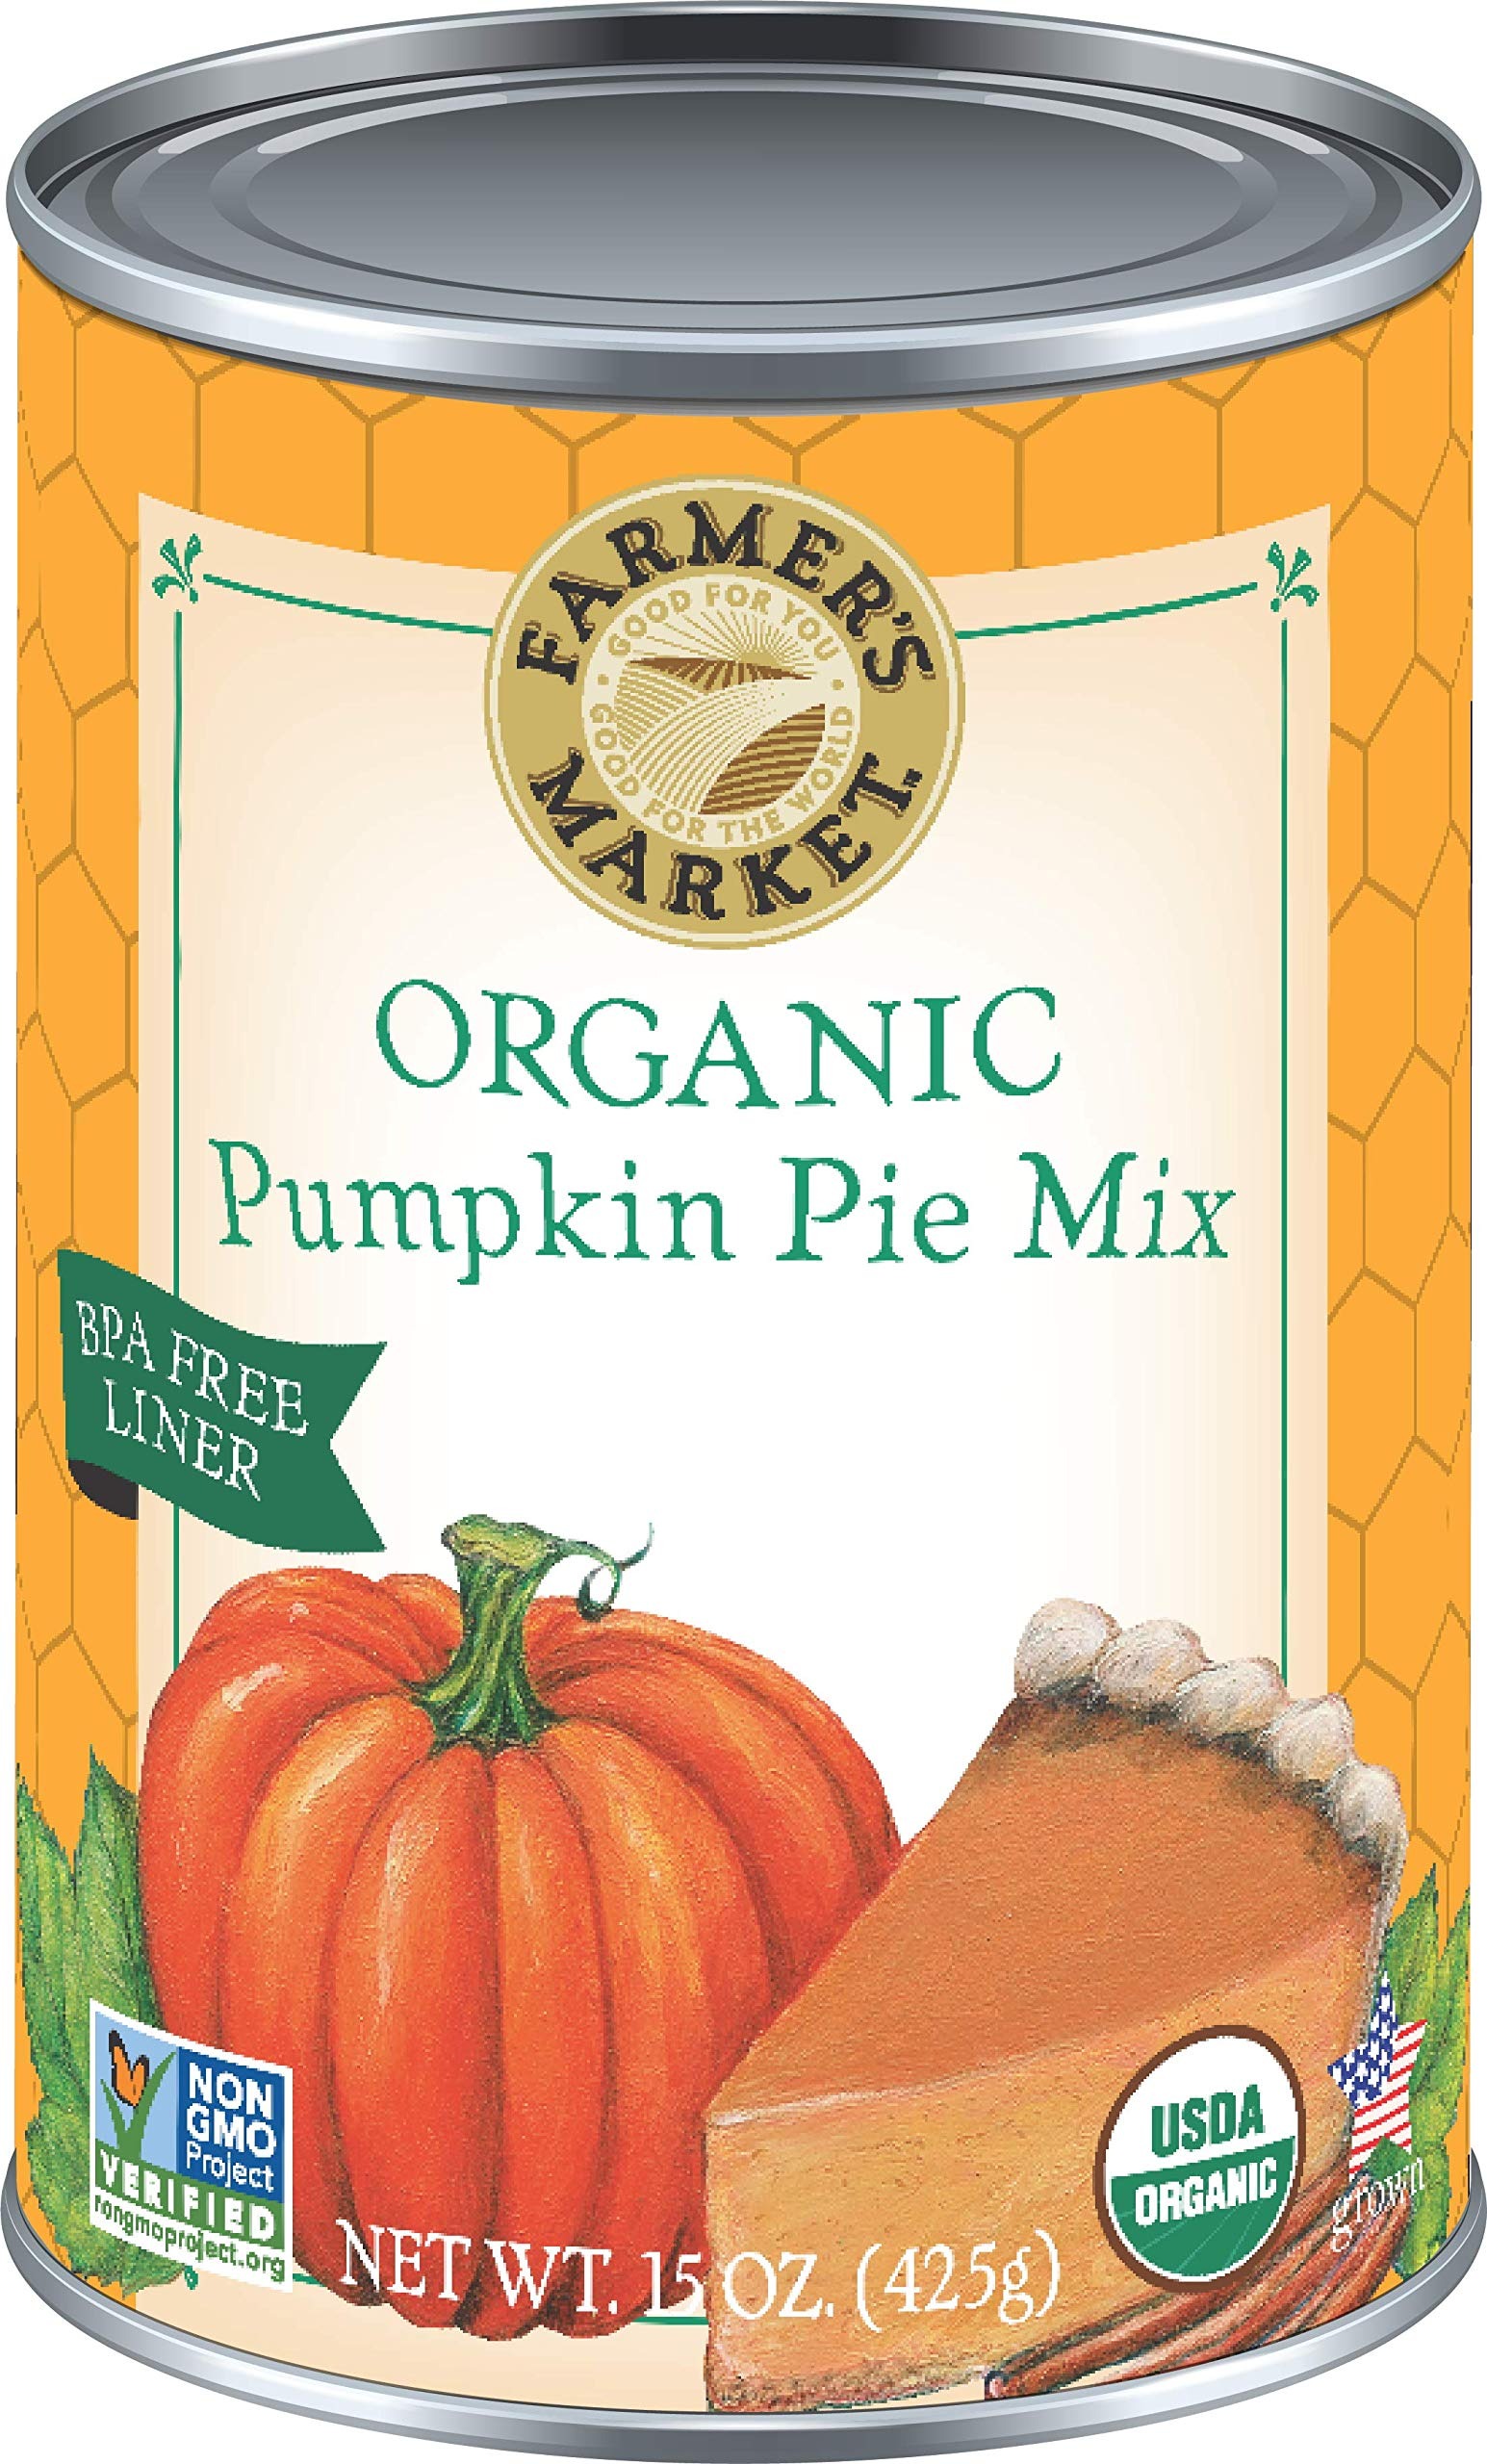
Item Name: Farmer's Market Foods Canned Organic Pumpkin Pie Filling Puree Mix, 15-Ounce (Pack of 12)
Bullet Point 1: Farmer's Market Foods Canned Organic Pumpkin Pie Filling Puree Mix, 15 Ounce (Pack of 12)
Bullet Point 2: Farmer's Market Foods Canned Organic Pumpkin Pie Filling Puree Mix, 15 Ounce (Pack of 12)
Bullet Point 3: Farmer's Market Foods Canned Organic Pumpkin Pie Filling Puree Mix, 15 Ounce (Pack of 12)
Bullet Point 4: Farmer's Market Foods Canned Organic Pumpkin Pie Filling Puree Mix, 15 Ounce (Pack of 12)
Bullet Point 5: Farmer's Market Foods Canned Organic Pumpkin Pie Filling Puree Mix, 15 Ounce (Pack of 12)
Value: 180.0
Unit: Ounce

Price: 4.69